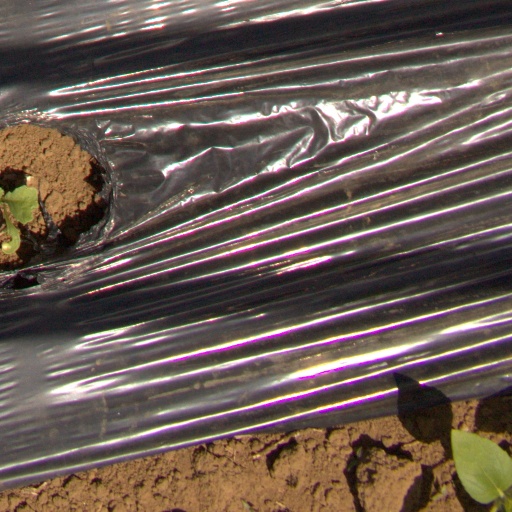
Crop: Jerusalem artichoke